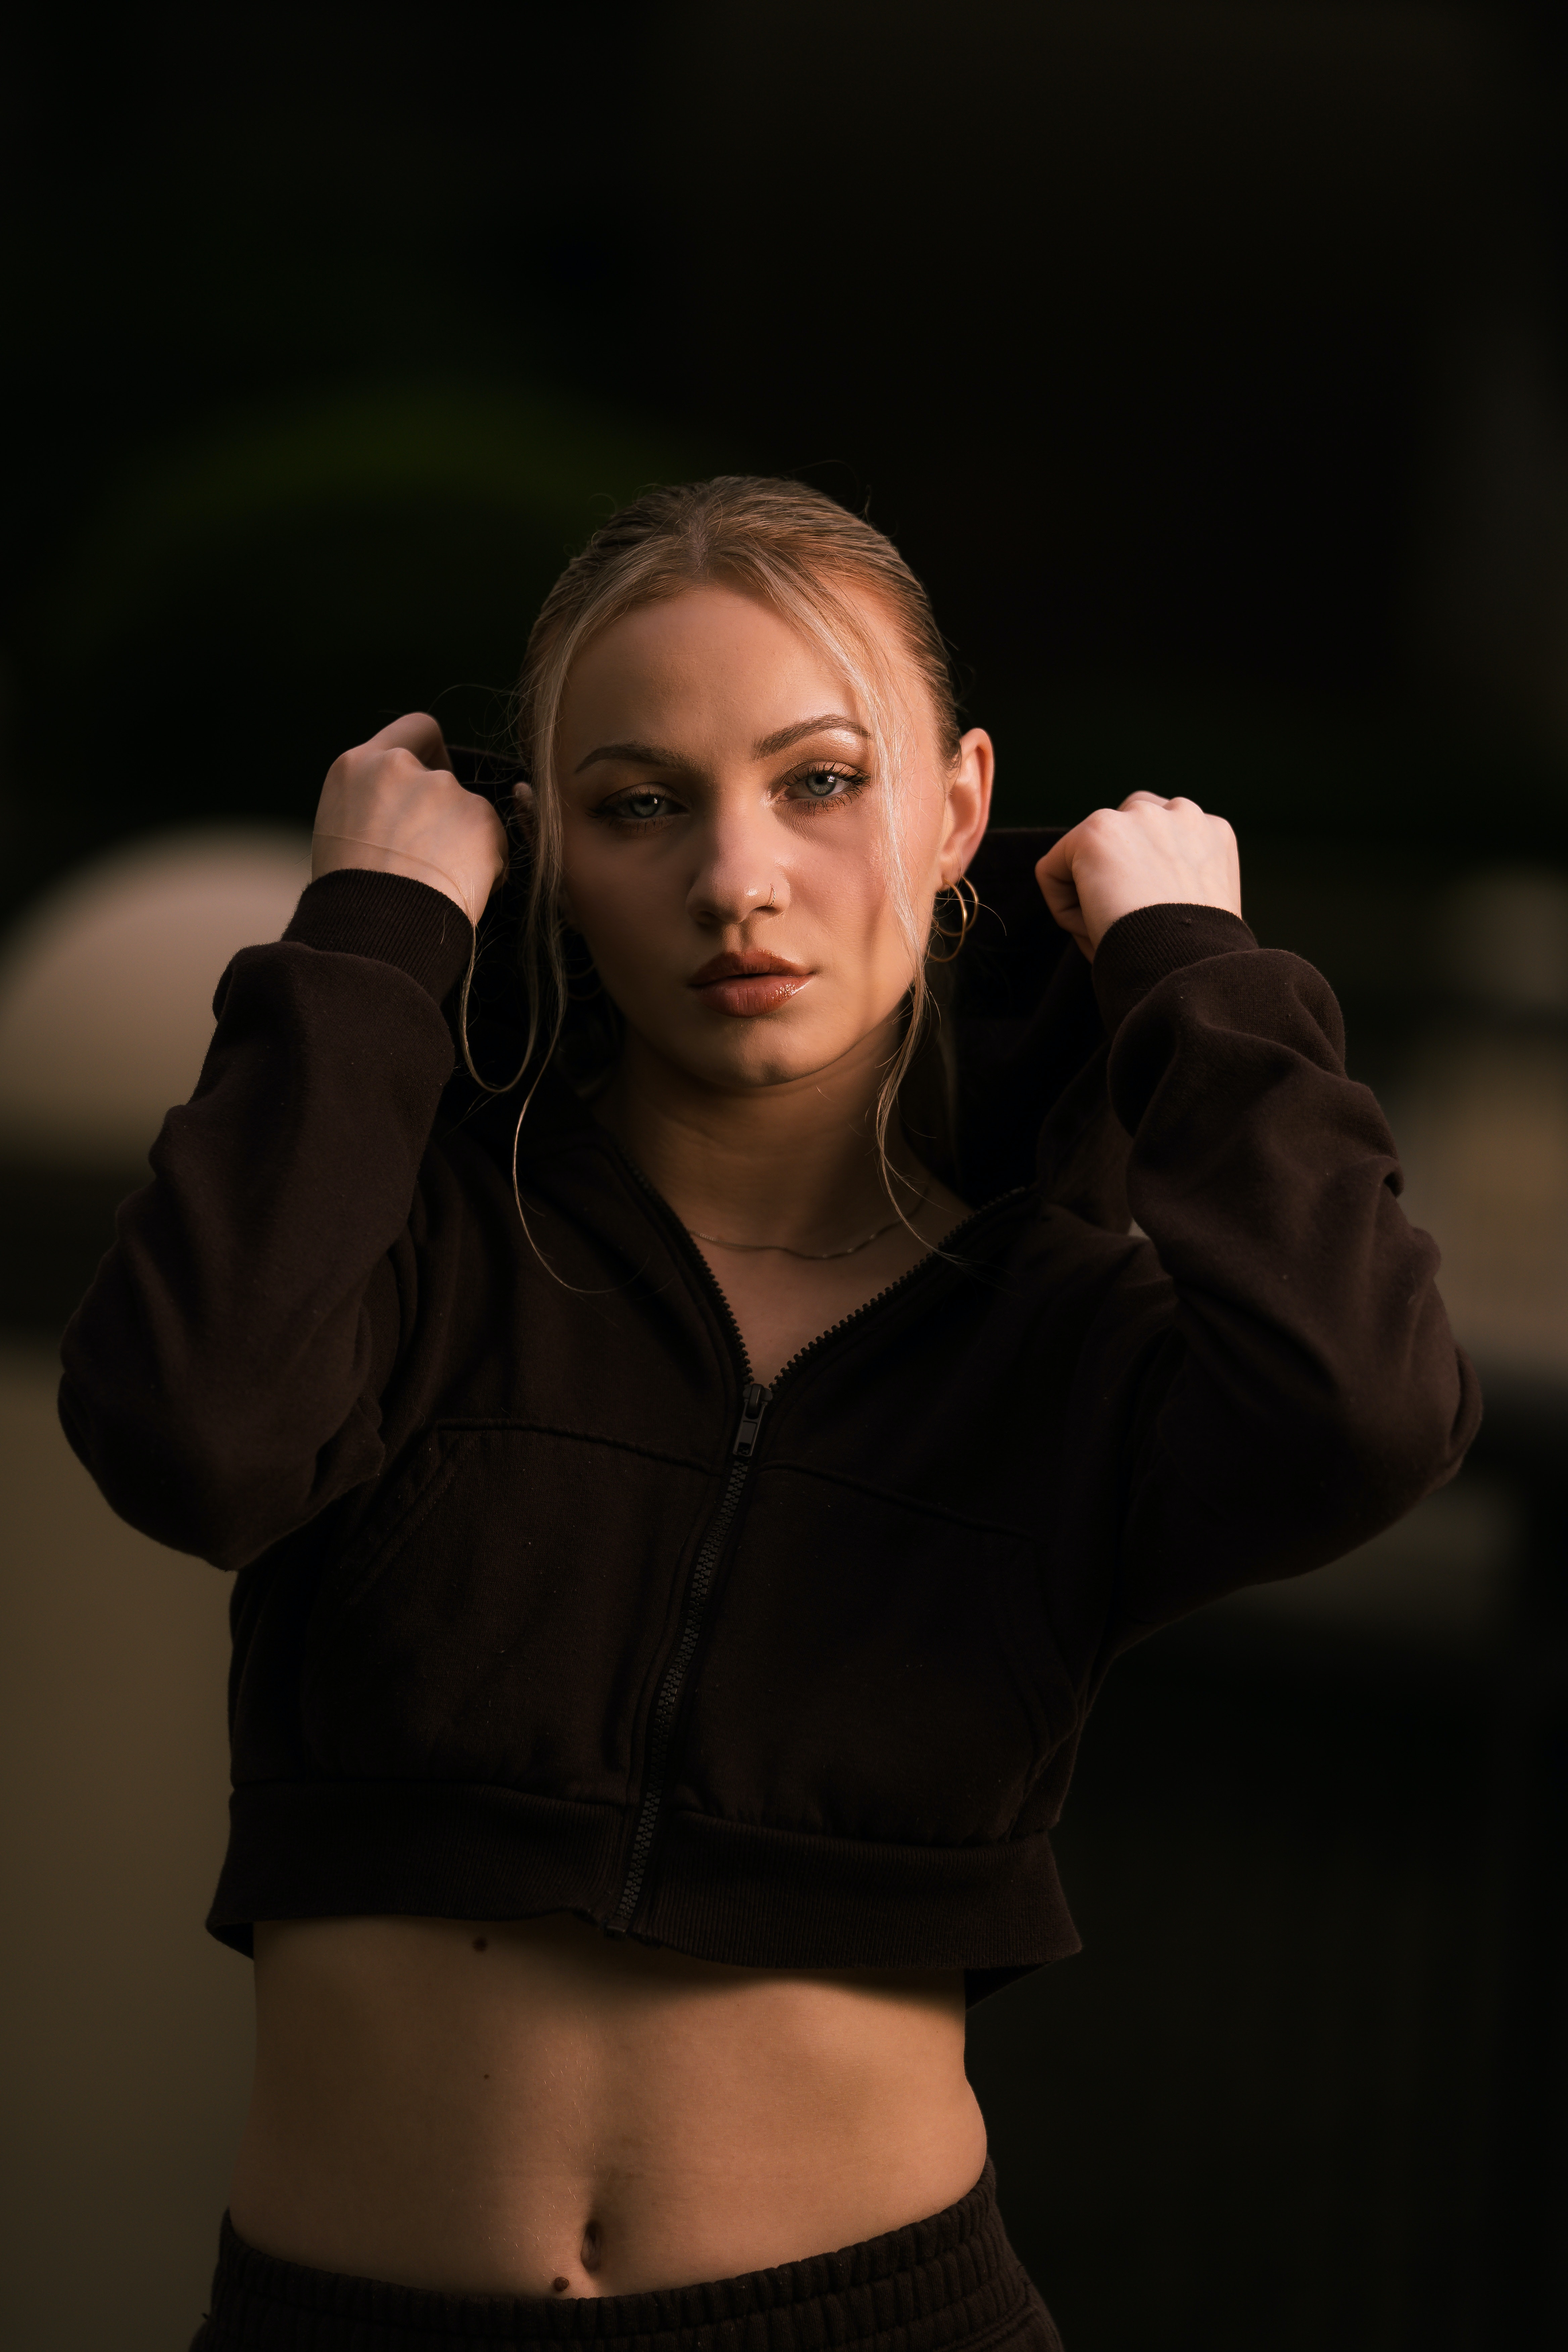
beauty, woman, flash photography, neck, sleeve, stomach, gesture, waist, thigh, trunk, sportswear, elbow, chest, navel, t shirt, jewellery, event, human leg, abdomen, crop top, spandex, undergarment, darkness, fashion design, performing arts, physical fitness, fashion model, belt, portrait photography, entertainment, sitting, choreography, top, performance, photo shoot, necklace